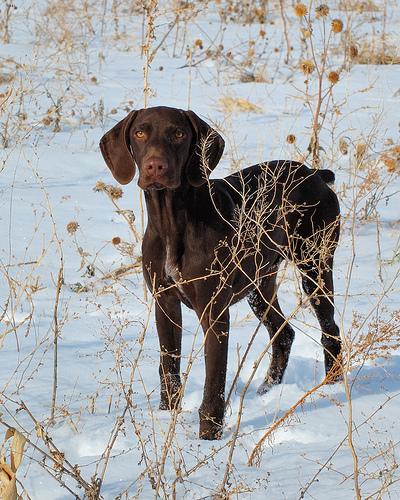
Breed: german shorthaired